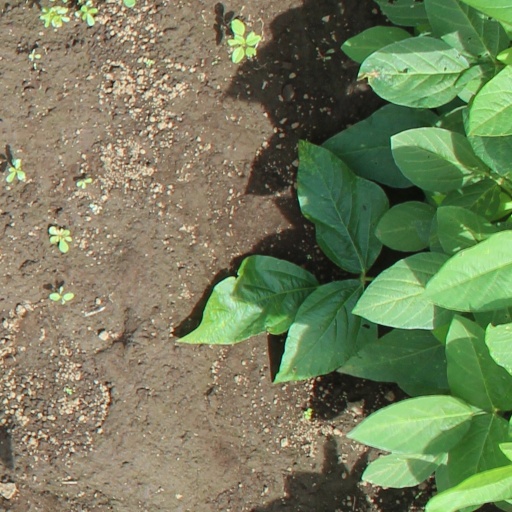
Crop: soybean